Aaron Jones (running back)

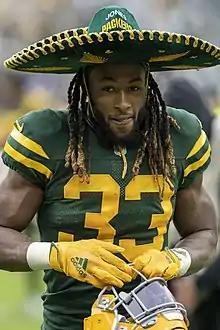
Jones with the Green Bay Packers in 2021

Aaron LaRae Jones Sr. (born December 2, 1994) is an American professional football running back for the Minnesota Vikings of the National Football League (NFL). He played college football for the UTEP Miners and was selected by the Green Bay Packers in the fifth round of the 2017 NFL draft. In seven seasons with the Packers, Jones led the league in rushing touchdowns in 2019, made the Pro Bowl in 2020, and ranks third in the team's all-time rushing yards list.